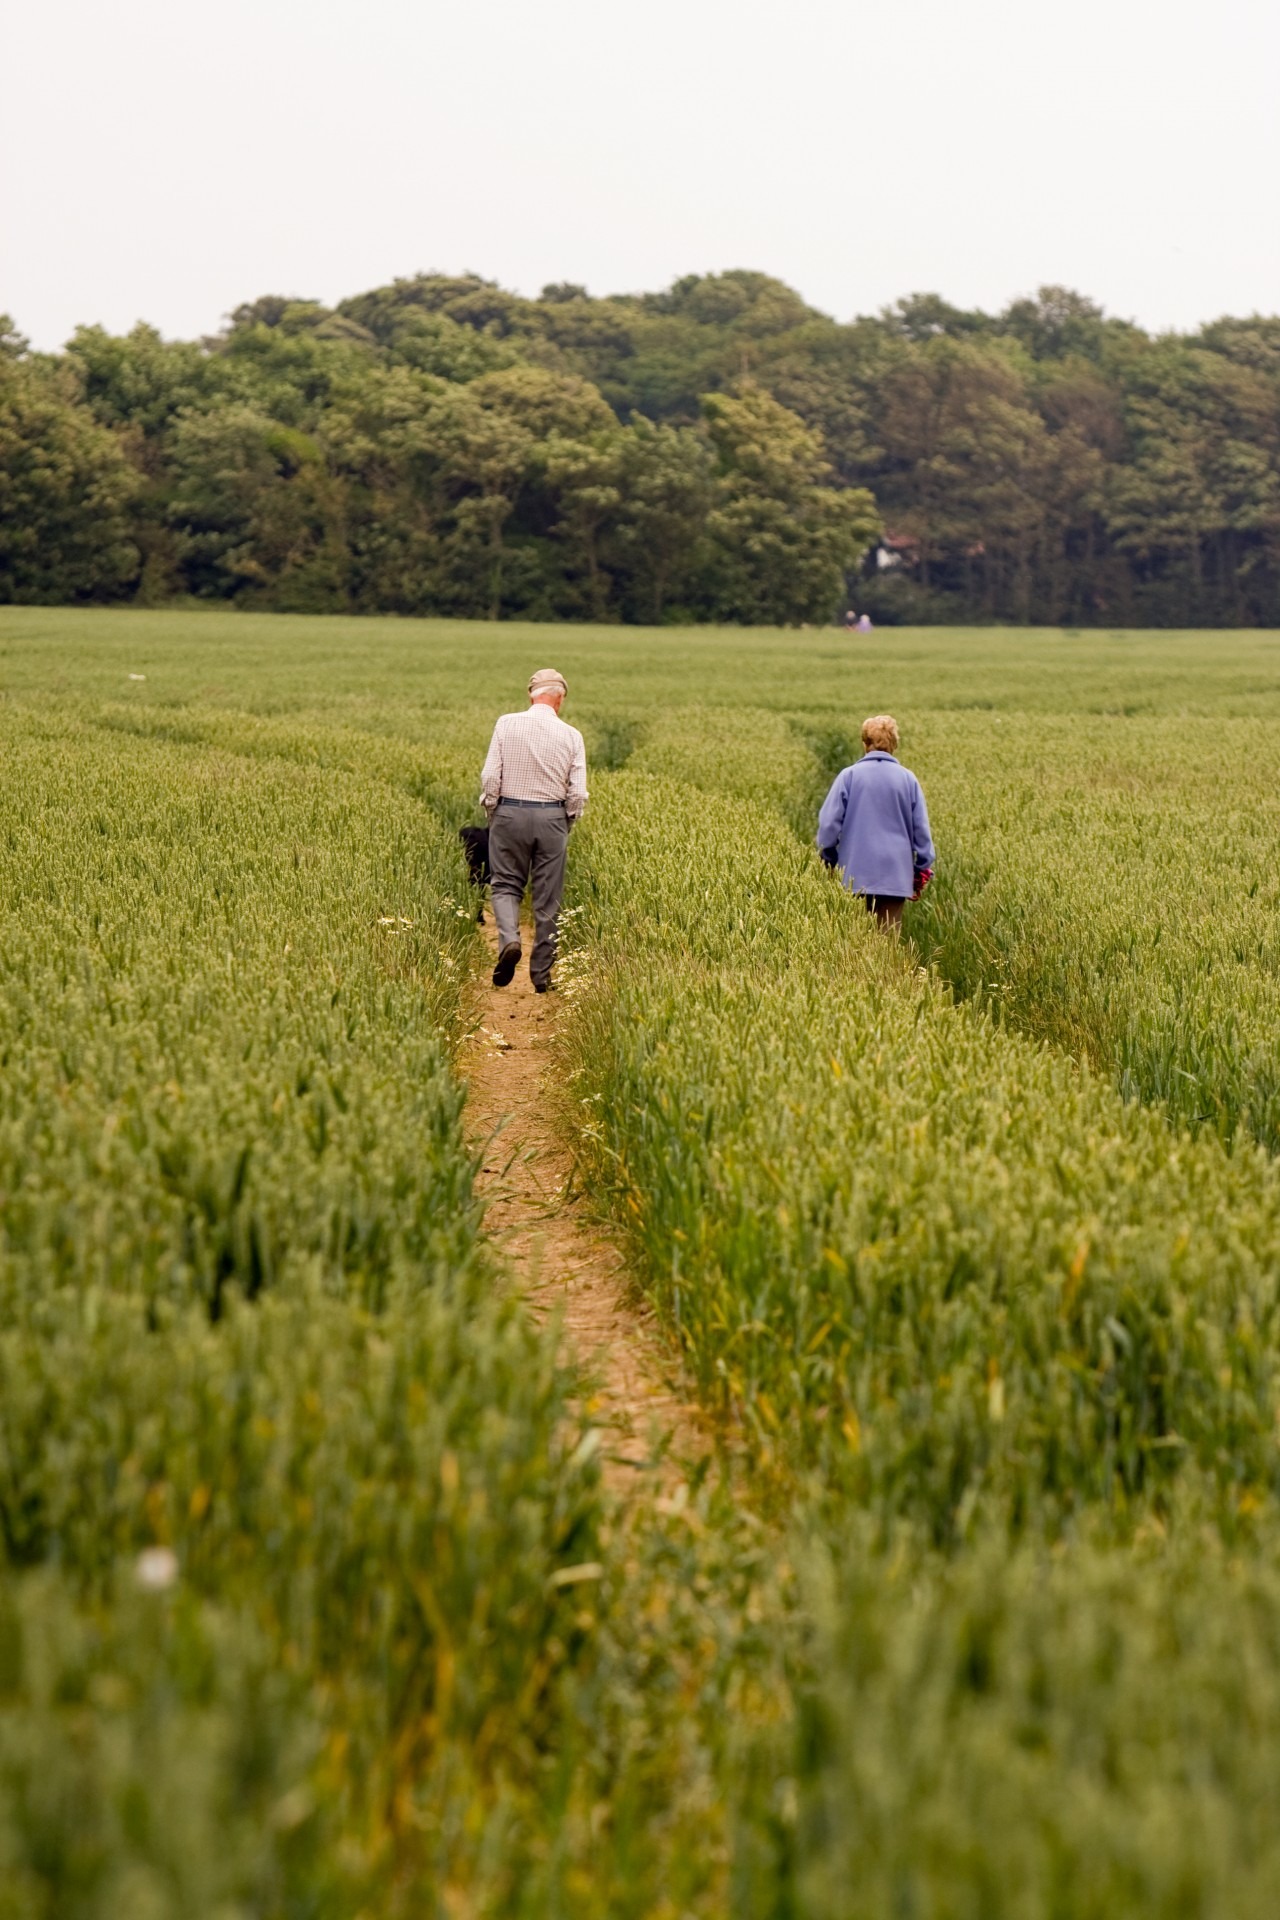
man, grass, walking, people, plant, woman, field, farm, meadow, wheat, prairie, flower, summer, food, crop, pasture, couple, soil, exercise, agriculture, plain, rapeseed, wheat field, grassland, plantation, walkers, rural area, paddy field, agronomist, grass family